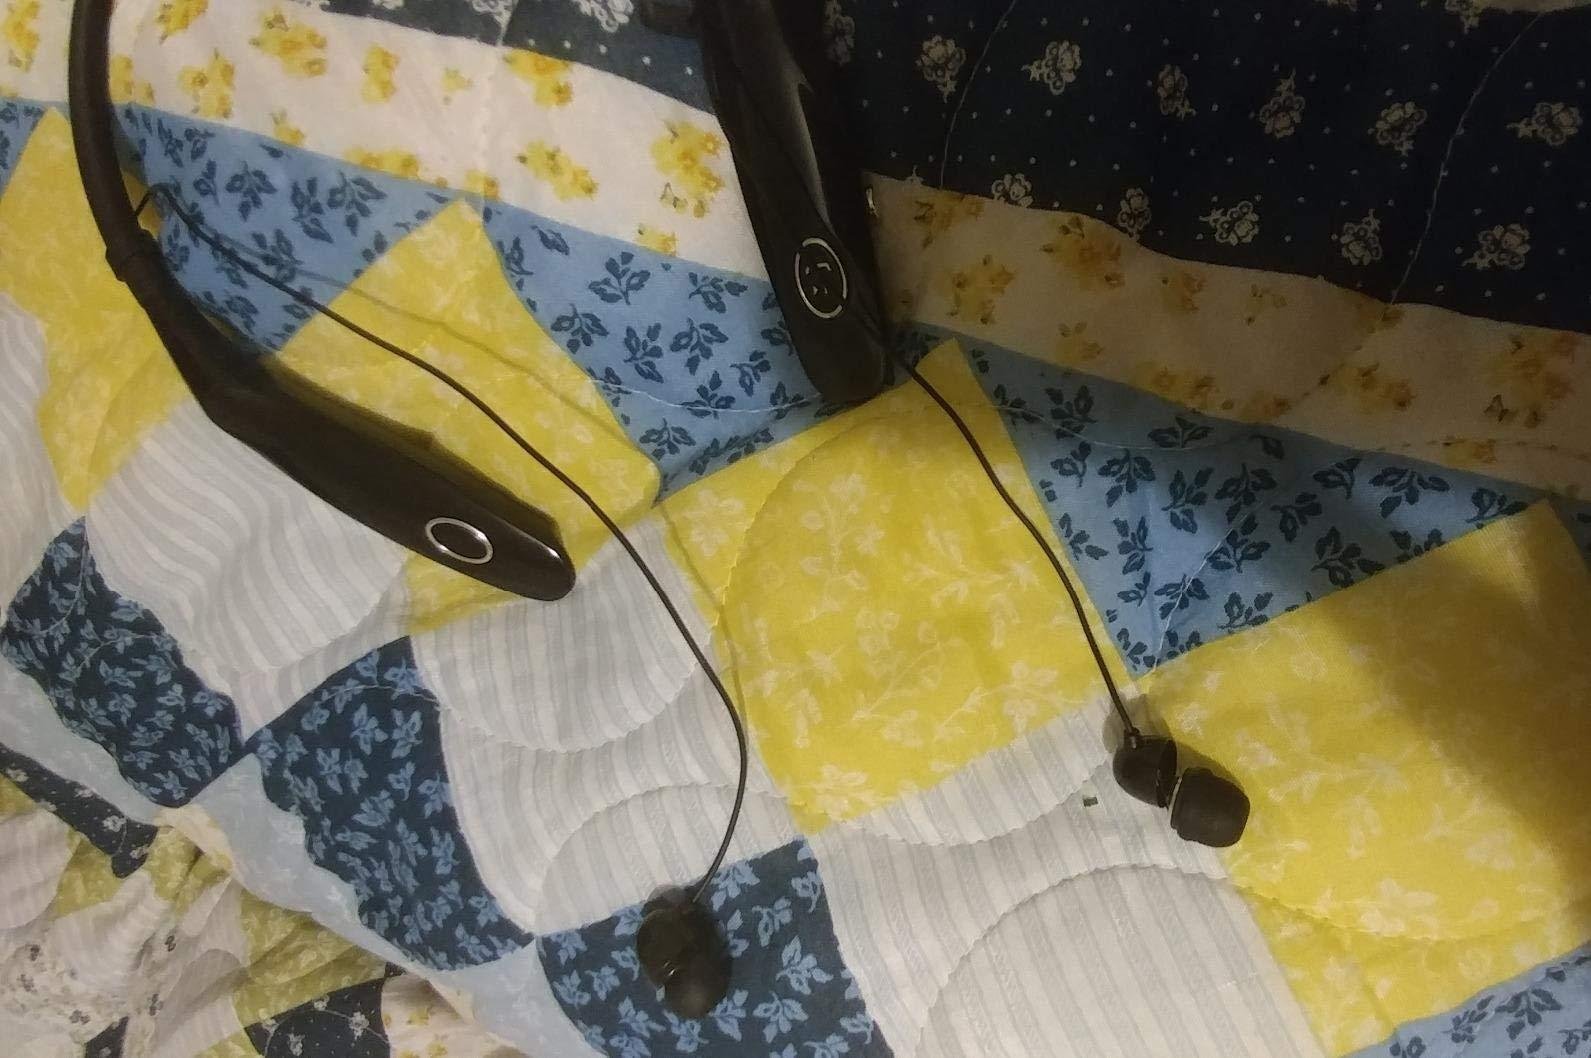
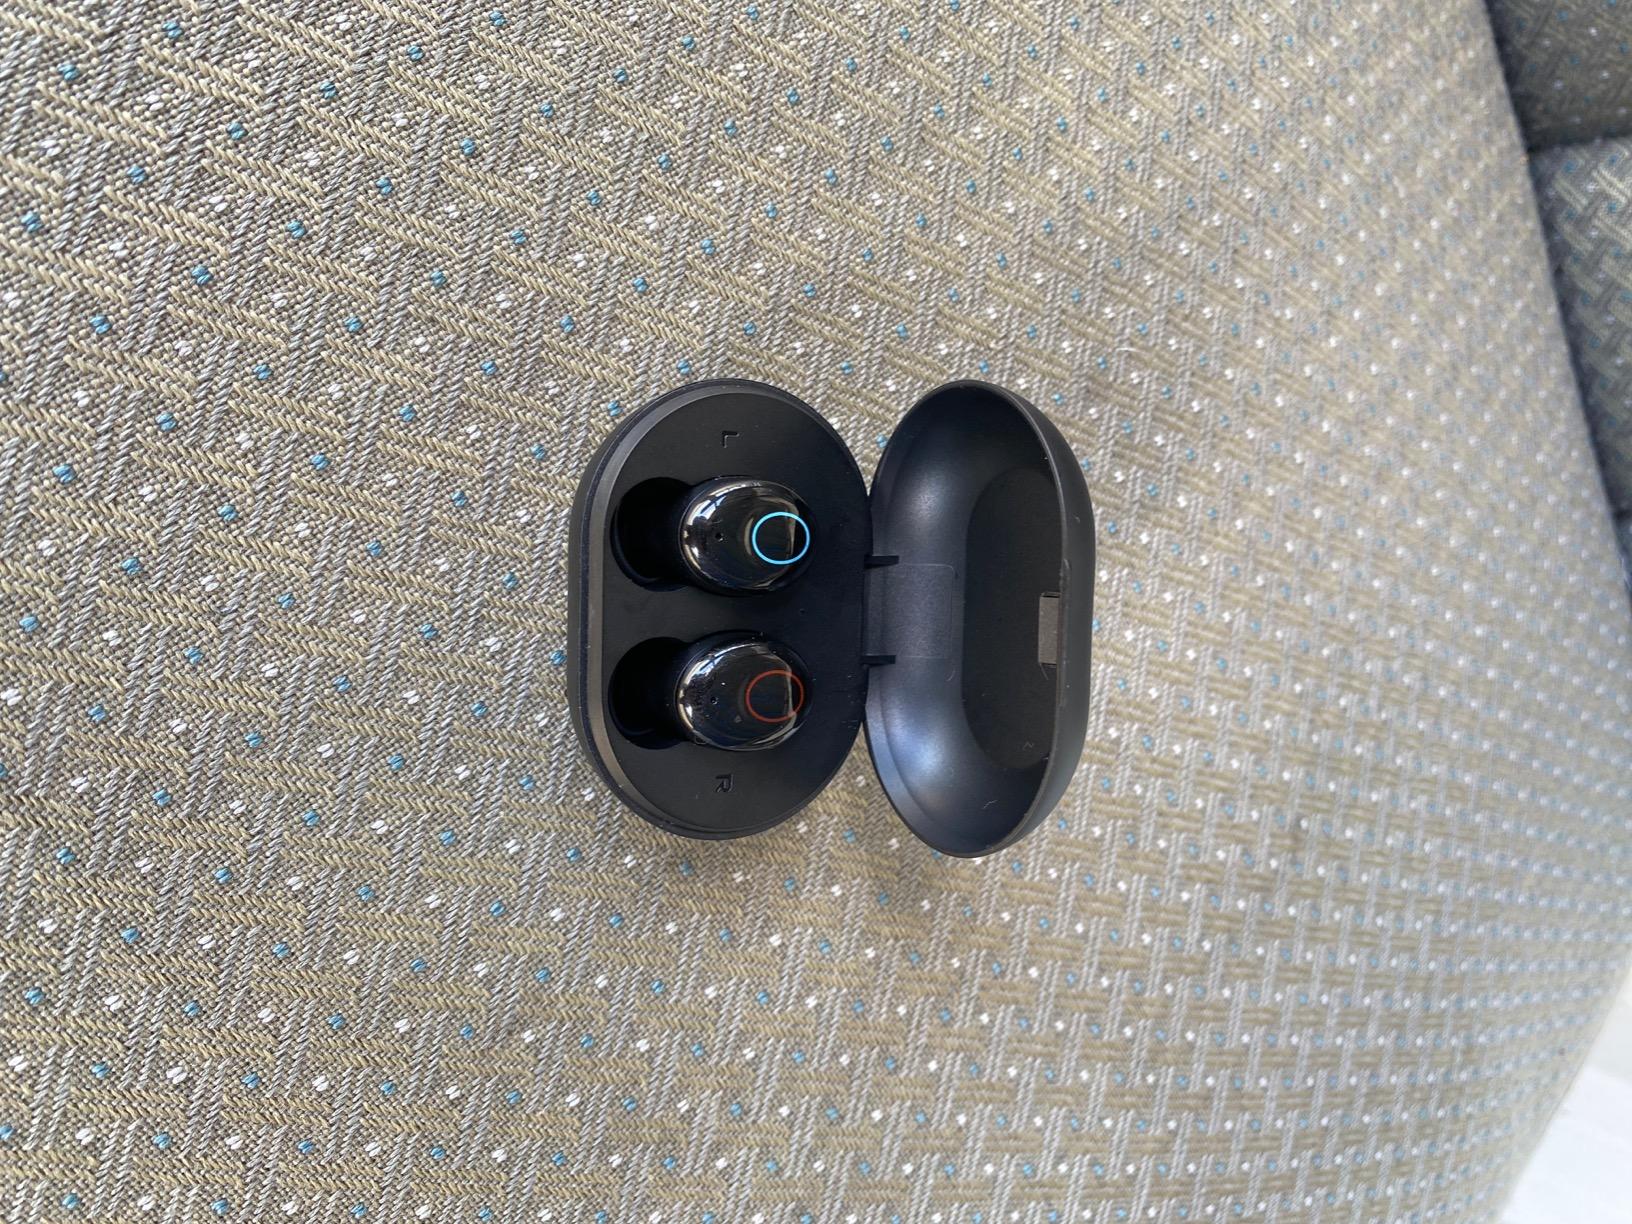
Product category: earbuds
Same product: no